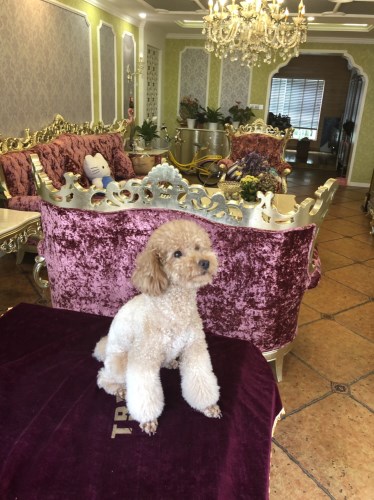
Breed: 7449-n000128-teddy